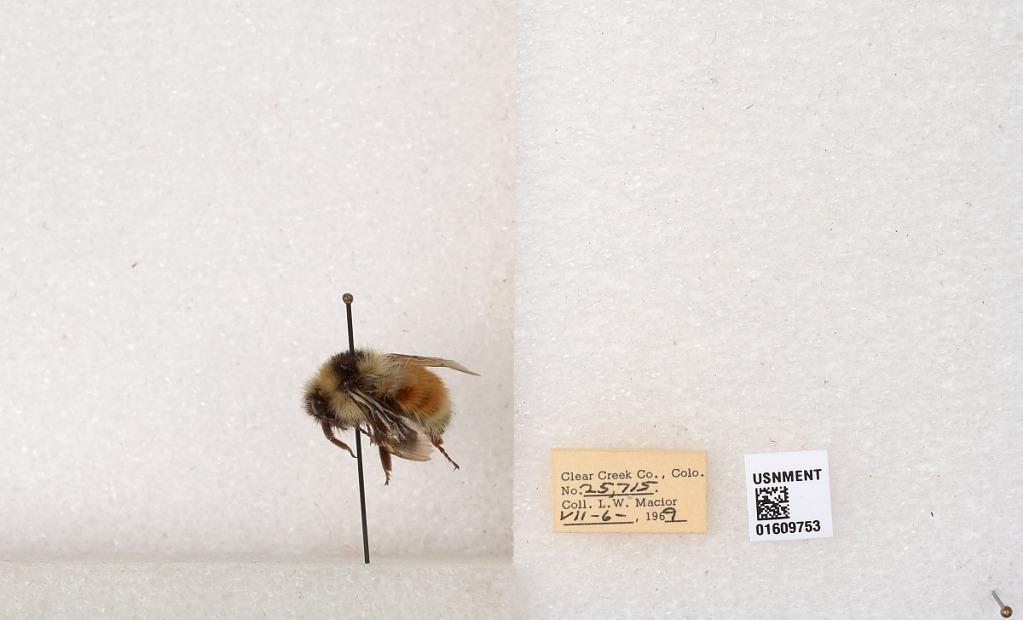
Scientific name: Bombus (Pyrobombus) sylvicola Kirby
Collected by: L. Macior
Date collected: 1969-7-6
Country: United States
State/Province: Colorado
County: Clear Creek
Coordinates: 39.6856, -105.645